Tropical Storm Wendy (1999)

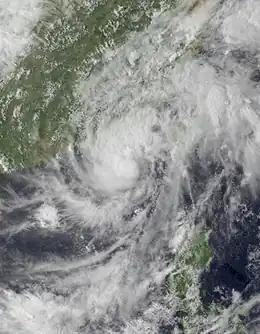
Tropical Storm Wendy at peak intensity

Tropical Storm Wendy, known in the Philippines as Tropical Storm Mameng, was a deadly tropical cyclone that affected China in early September 1999. Wendy was first monitored on August 29, 1999, and was designated as a tropical depression by PAGASA the next day. Soon afterwards, the JTWC issued a Tropical Cyclone Formation Alert on the strengthening disturbance. On the first day of September, the JTWC designated the disturbance as Tropical Depression 20W. The storm reached its peak intensity late on September 2 and made landfall on China the next night dissipating not long afterward. Wendy caused 133 deaths and 309.3 million dollars (1999 USD) in damage. Despite this, the name Wendy was not retired.